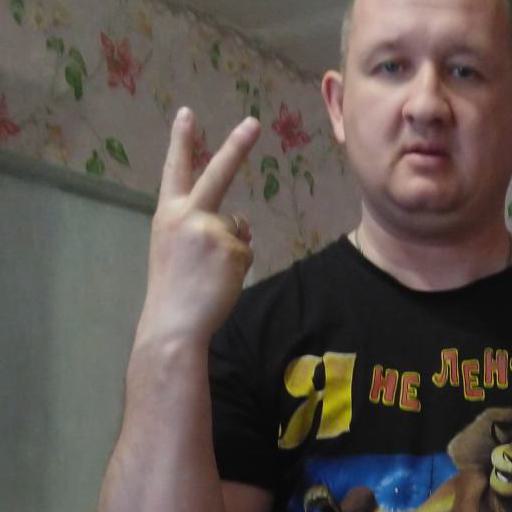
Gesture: peace_inverted